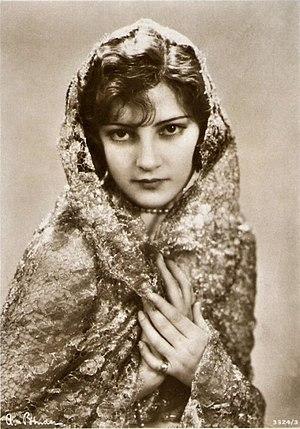
Italina Lida Kravanja, née le 7 juillet 1907 à Divača et morte le 10 mai 1979 à Budva, connue sous le pseudonyme Ita Rina, est une actrice de cinéma et reine de beauté slovène et yougoslave.